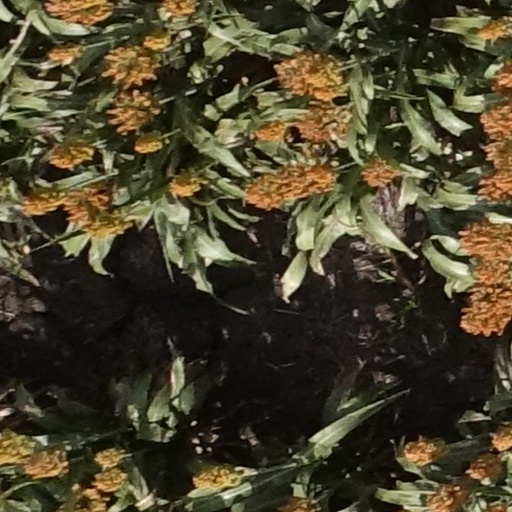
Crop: sorghum